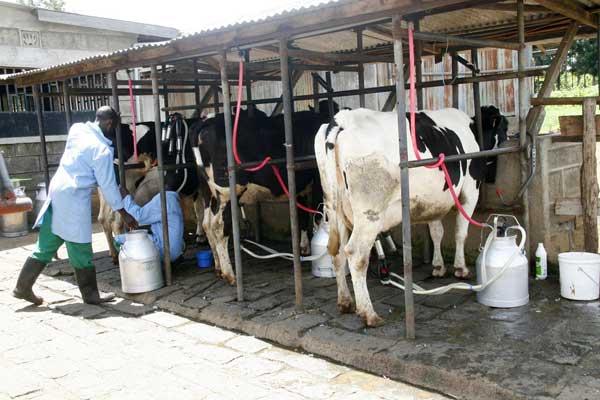
Hapa tunaona ng'ombe ambayo inakamuliwa wakitumia mashine ya kisasa wanaweka kwa matiti yao kisha wanatumia stima kuikama ng'ombe hiyo.Hapo kuna wahudumu wawili wanao shughulikia hawa ng'ombe.